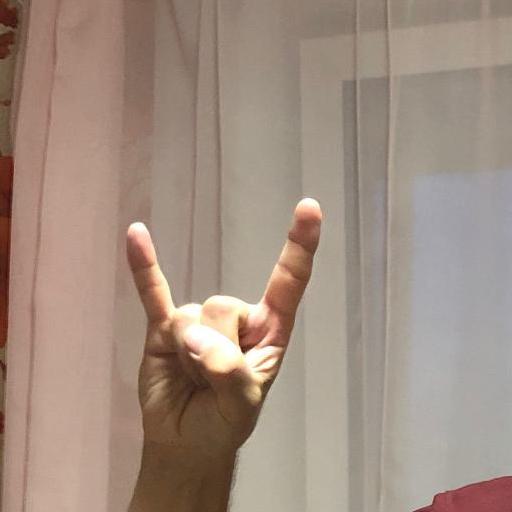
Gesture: rock